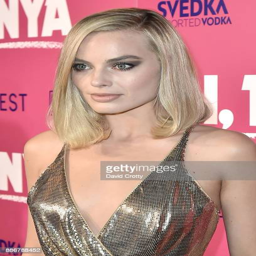
actor attends the los angeles premiere of arrivals